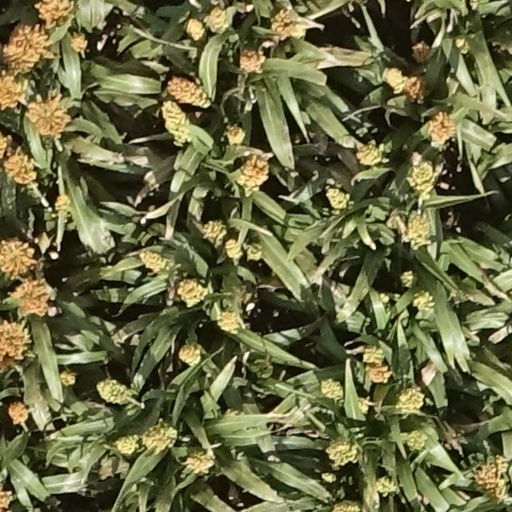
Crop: sorghum